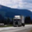
Label: truck